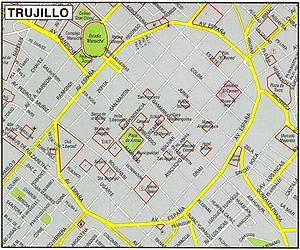
Trujillo est une ville péruvienne, chef-lieu de la région de La Libertad et la troisième ville du Pérou par le nombre d’habitants. Située dans la vallée du fleuve Moche au nord-ouest du Pérou, elle se trouve à quelques kilomètres de l’océan Pacifique. La ville est le centre de la seconde zone métropolitaine la plus peuplée au Pérou.